Devonian

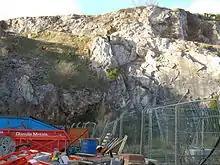

The period is named after Devon, a county in southwestern England, where a controversial argument in the 1830s over the age and structure of the rocks found throughout the county was resolved by adding the Devonian Period to the geological timescale. The Great Devonian Controversy was a lengthy debate between Roderick Murchison, Adam Sedgwick and Henry De la Beche over the naming of the period. Murchison and Sedgwick won the debate and named it the Devonian System.